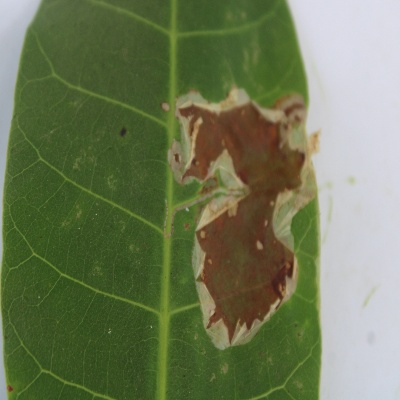
Crop: Cashew
Condition: leaf miner